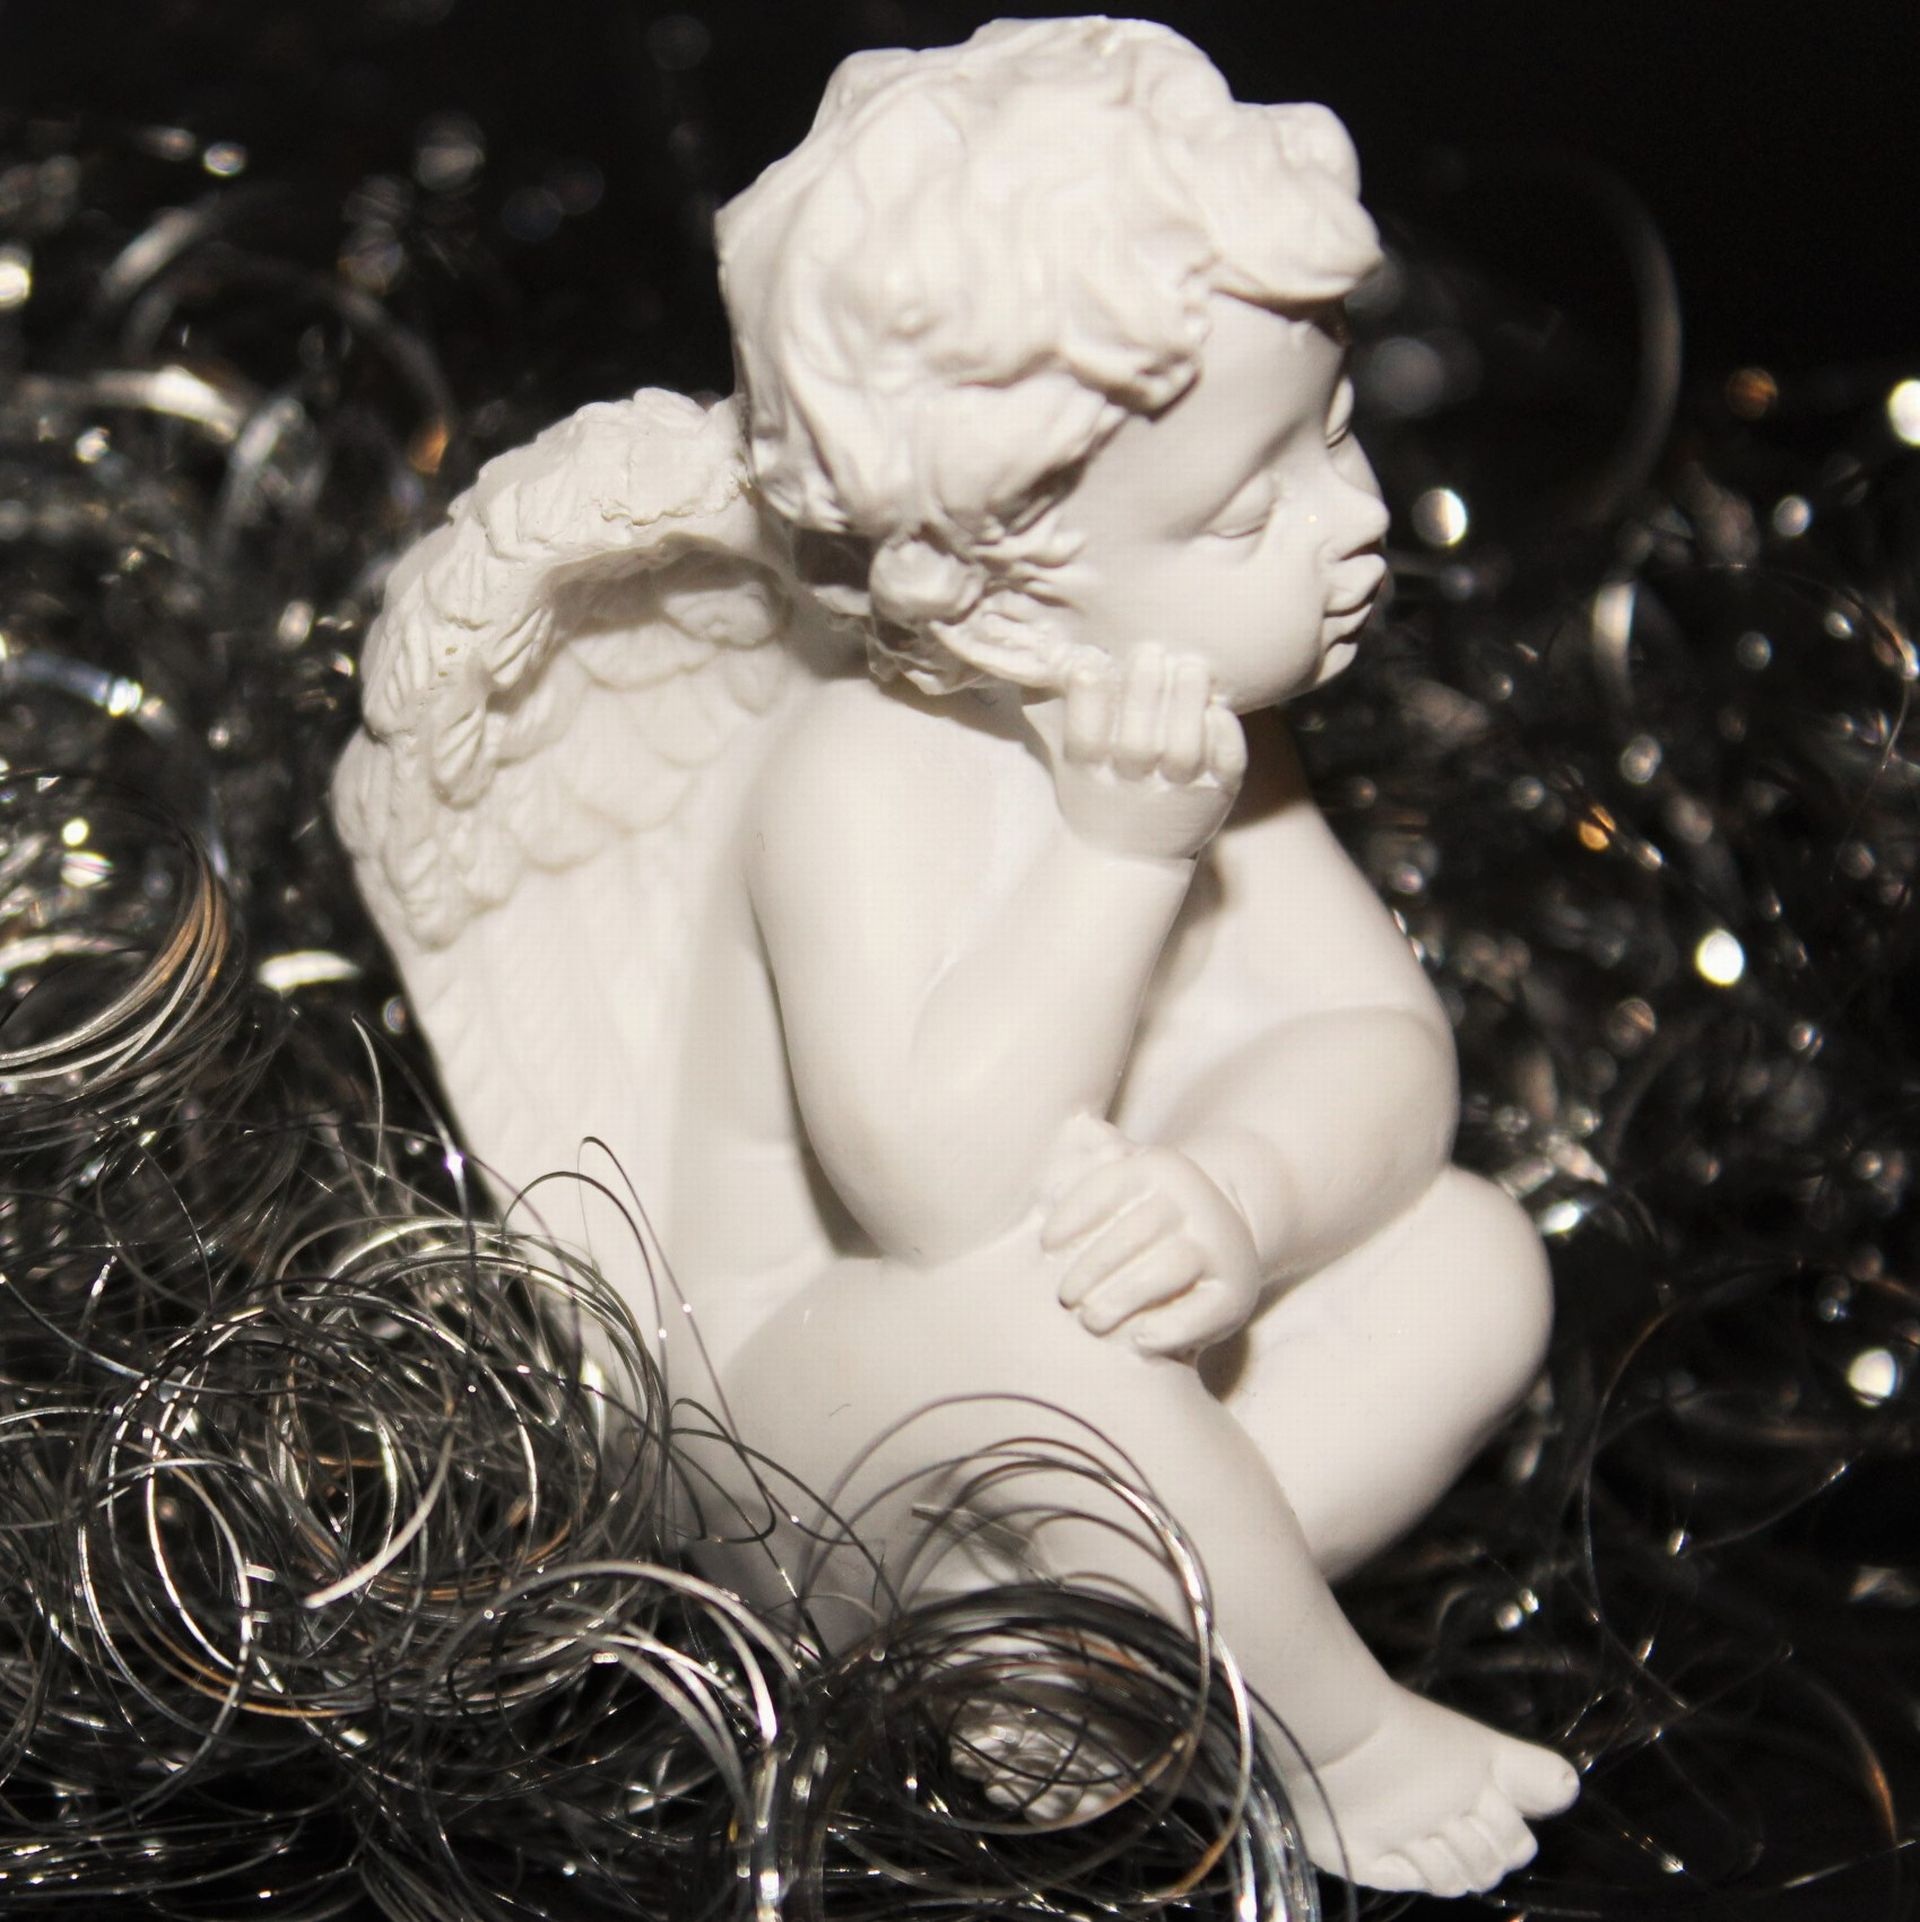
white, flower, monument, statue, sleeping, black, christmas, toy, sculpture, angel, art, dress, figure, figurine, dreaming, stone figure, dreamy angel